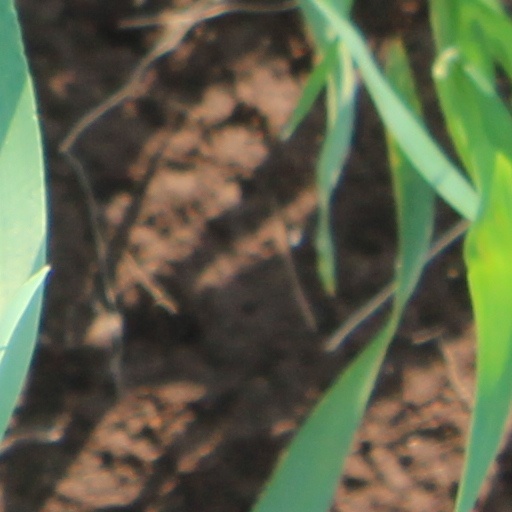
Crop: wheat